List of meat substitutes

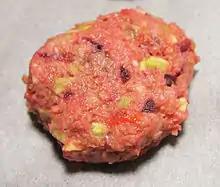
A vegetarian patty prepared from crushed soybean, avocado, tomato and beetroot.

This is a list of meat substitutes. A meat substitute, also called a meat analogue, approximates certain aesthetic qualities (primarily texture, flavor and appearance) or chemical characteristics of a specific meat. Substitutes are often based on soybeans (such as tofu and tempeh), gluten, or peas. Whole legumes are often used as a protein source in vegetarian dishes, but are not listed here.